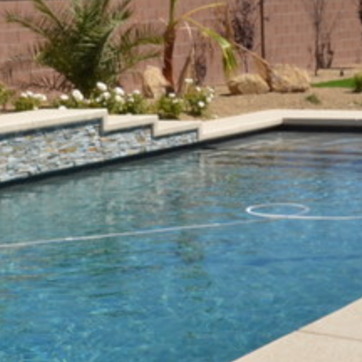
Material: water